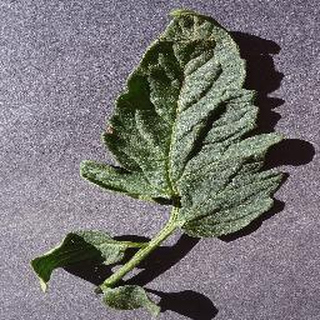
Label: healthy_tomato